Treaty of La Pointe

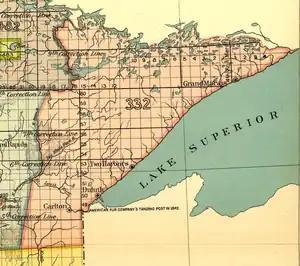
Land ceded in 1854 in the Treaty of La Pointe, designated 332 (pink) on the map

The second treaty of La Pointe was signed by Henry C. Gilbert and David B. Herriman for the United States and representatives of the Ojibwe of Lake Superior and the Mississippi on September 30, 1854, proclaimed on January 29, 1855, and codified as . The treaty ceded all of the Lake Superior Ojibwe lands to the United States in the Arrowhead Region of Northeastern Minnesota, in exchange for reservations for the Lake Superior Ojibwe in Wisconsin, Michigan, and Minnesota. The signatory tribes retain hunting, fishing and gathering right within this region. The portions left unceded were given claims to the Mississippi Ojibwe.